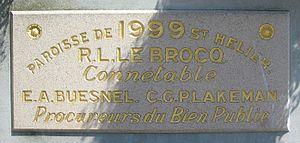
Le procureur du bien public est un représentant légal et financier d'une paroisse à Jersey.
Le français de Jersey est une variante de la langue française utilisée à Jersey en tant que langue administrative. Depuis l'anglicisation de l'île, il s'agit d'une langue écrite pour les lois, les actes, les contrats et d'autres documents officiels.